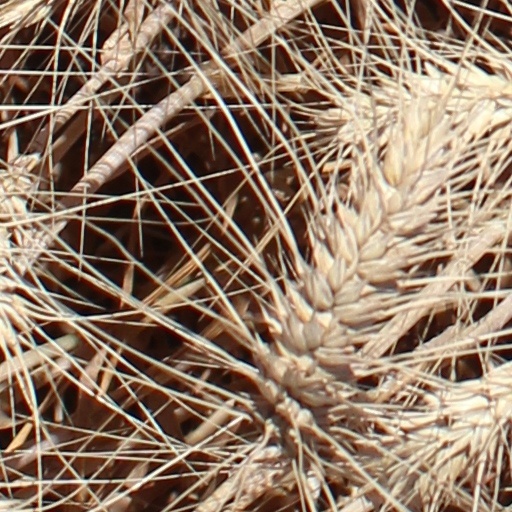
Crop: wheat